Pellagra

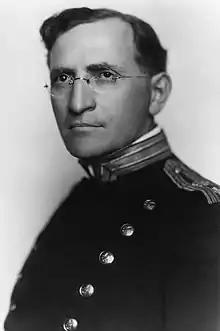
Dr. Joseph Goldberger

Pellagra was studied mostly in Europe until the late 19th century when it became epidemic especially in the southern United States. In the early 1900s, pellagra reached epidemic proportions in the American South. Between 1906 and 1940 more than 3 million Americans were affected by pellagra with more than 100,000 deaths, yet the epidemic resolved itself right after dietary niacin fortification. Pellagra deaths in South Carolina numbered 1,306 during the first ten months of 1915; 100,000 Southerners were affected in 1916. At this time, the scientific community held that pellagra was probably caused by a germ or some unknown toxin in corn. The Spartanburg Pellagra Hospital in Spartanburg, South Carolina, was the first facility in the United States dedicated to discovering the cause of pellagra. It was established in 1914 with a special Congressional appropriation to the U.S. Public Health Service (PHS) and set up primarily for research. In 1915, Dr. Joseph Goldberger, assigned to study pellagra by the Surgeon General of the United States, showed it was linked to diet by observing the outbreaks of pellagra in orphanages and mental hospitals. Goldberger noted that children between the ages of 6 and 12 (but not older or younger children at the orphanages) and patients at the mental hospitals (but not doctors or nurses) were the ones who seemed most susceptible to pellagra. Goldberger theorized that a lack of meat, milk, eggs, and legumes made those particular populations susceptible to pellagra. By modifying the diet served in these institutions with "a marked increase in the fresh animal and the leguminous protein foods," Goldberger was able to show that pellagra could be prevented. By 1926, Goldberger established that a diet that included these foods, or a small amount of brewer's yeast, prevented pellagra.